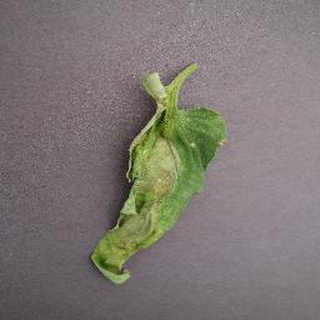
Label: tomato_late_blight